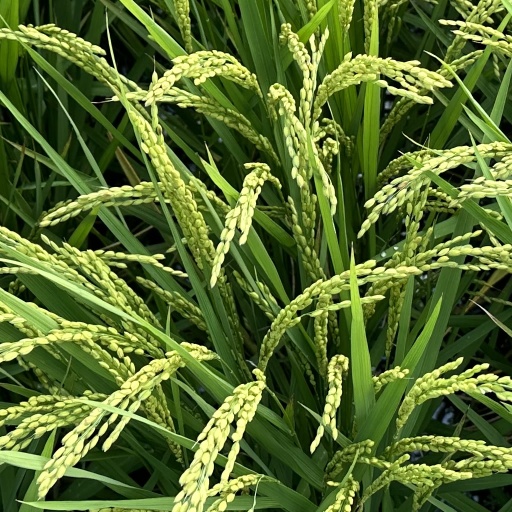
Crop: rice